Midnight poem

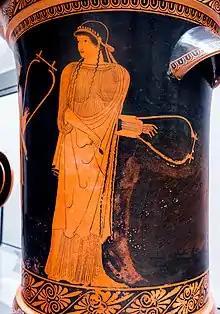
Red-figure vase painting of a woman holding a lyre

The midnight poem has generally been attributed to Sappho since the Renaissance, initially by Arsenius Apostolius. However, Hephaestion does not provide any attribution for the fragment, and influential classicists such as Edgar Lobel, Denys Page and Ulrich von Wilamowitz-Moellendorf have questioned this attribution. Philologists generally consider the poem a folk song, attributable to no specific author.